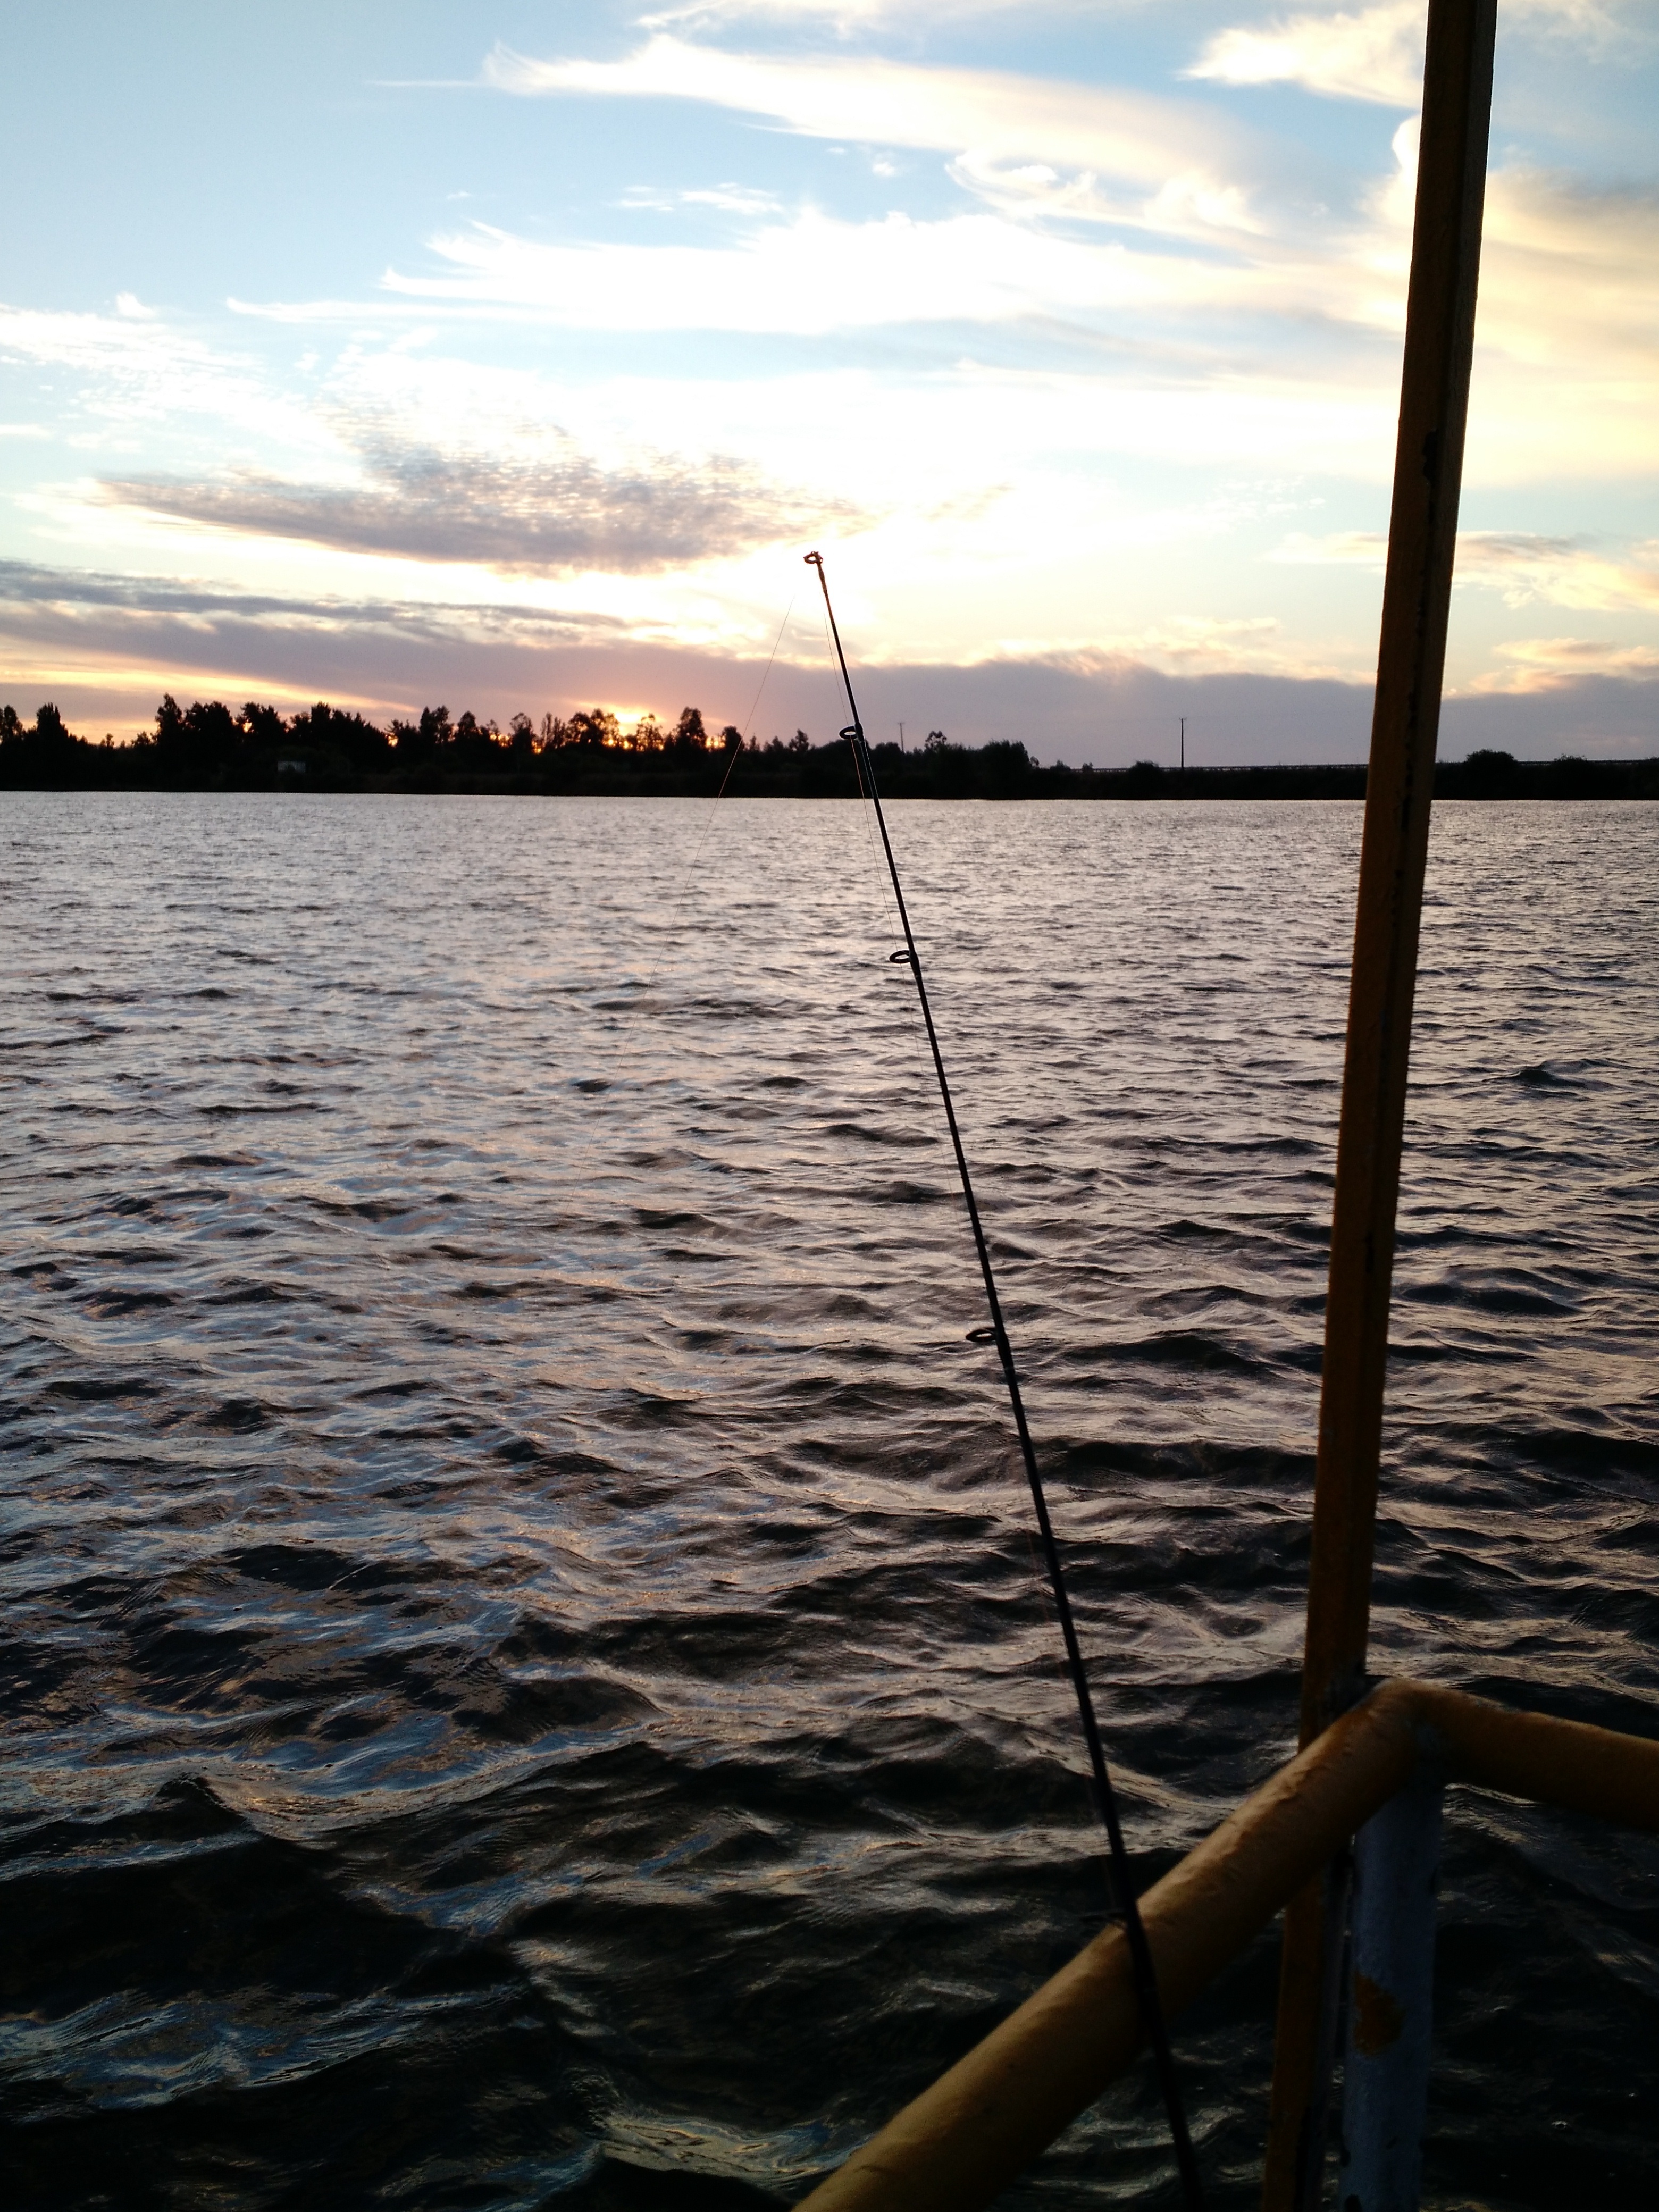
landscape, sea, coast, water, ocean, sky, sunset, boat, shore, lake, paddle, vehicle, fishing, mast, sailing, bay, sailboat, boating, sail, watercraft rowing